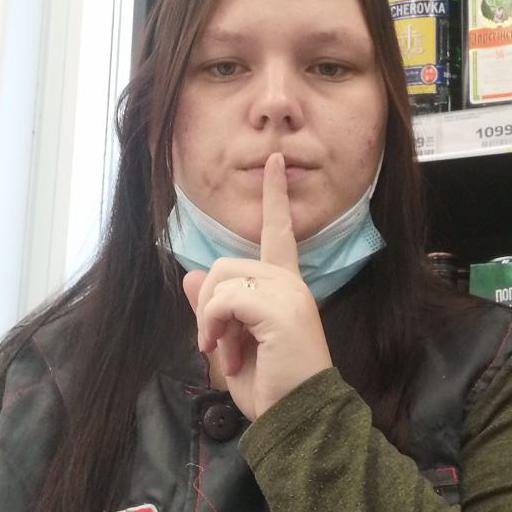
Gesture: mute